Kakamega

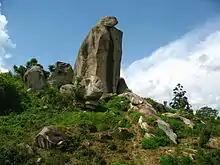
Crying Stone of Ilesi

The local inhabitants are mostly the Luhya tribe, whose economic activity is mainly cash and food crop farming.